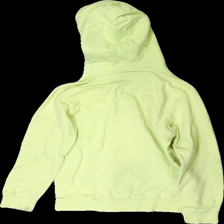
View: back
Type: T-shirt
Category: Children
Brand: Kappahl
Colors: Yellow, Black
Material: 100% cotton
Pattern: Logo print
Cut: Regular
Size: 152
Season: All
Stains: Major
Holes: Minor
Price range: <50
Recommended usage: Recycle